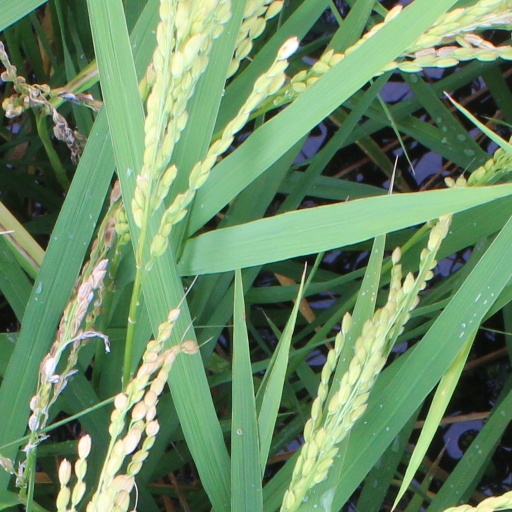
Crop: rice